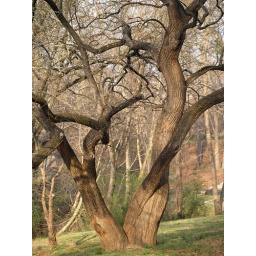
This fascinating old tree is growing along a pathway next to a small river in Greenville, South Carolina, USA.